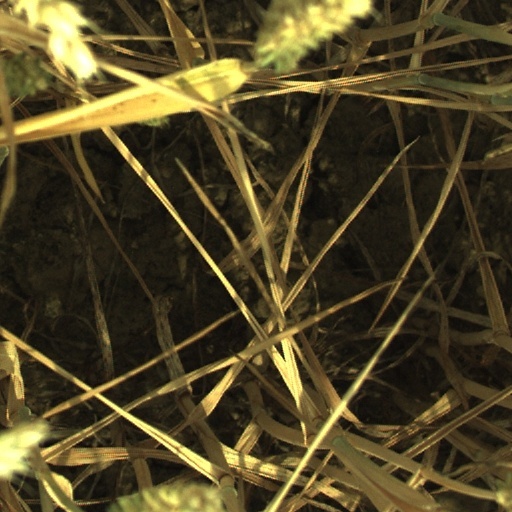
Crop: wheat